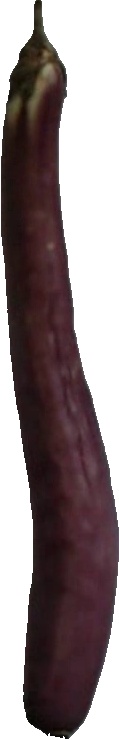
Label: eggplant_long_1